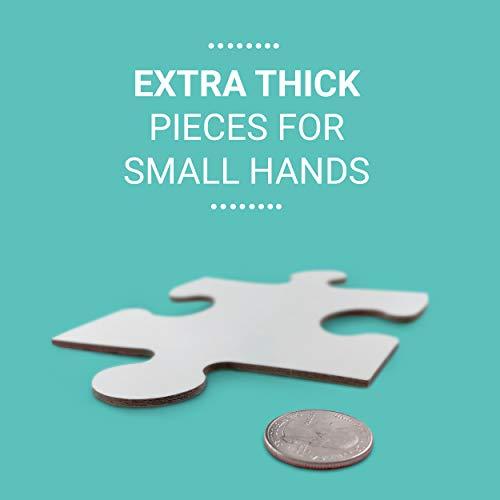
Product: Mudpuppy Our World Jumbo Puzzle, 25 Jumbo Pieces, 22”x22” – For Kids Age 2+ - Colorful World Map with Illustrations of Animals, Landmarks and More–Thick, Sturdy Pieces - Convenient Rope Handle on Box
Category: Toys & Games | Puzzles | Jigsaw Puzzles
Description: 25-PIECE PUZZLE: The 25-piece jumbo world map jigsaw puzzle is perfect for children ages 2 and up.
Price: $20.08
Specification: ProductDimensions:22x22x0.5inches|ItemWeight:1.6pounds|ShippingWeight:1.6pounds(Viewshippingratesandpolicies)|DomesticShipping:Currently,itemcanbeshippedonlywithintheU.S.andtoAPO/FPOaddresses.ForAPO/FPOshipments,pleasecheckwiththemanufacturerregardingwarrantyandsupportissues.|InternationalShipping:ThisitemcanbeshippedtoselectcountriesoutsideoftheU.S.LearnMore|ASIN:0735332665|Itemmodelnumber:9780735332669|Manufacturerrecommendedage:24months-5years